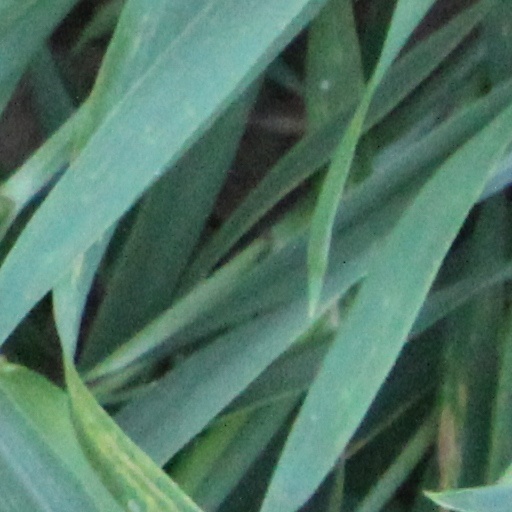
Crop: wheat